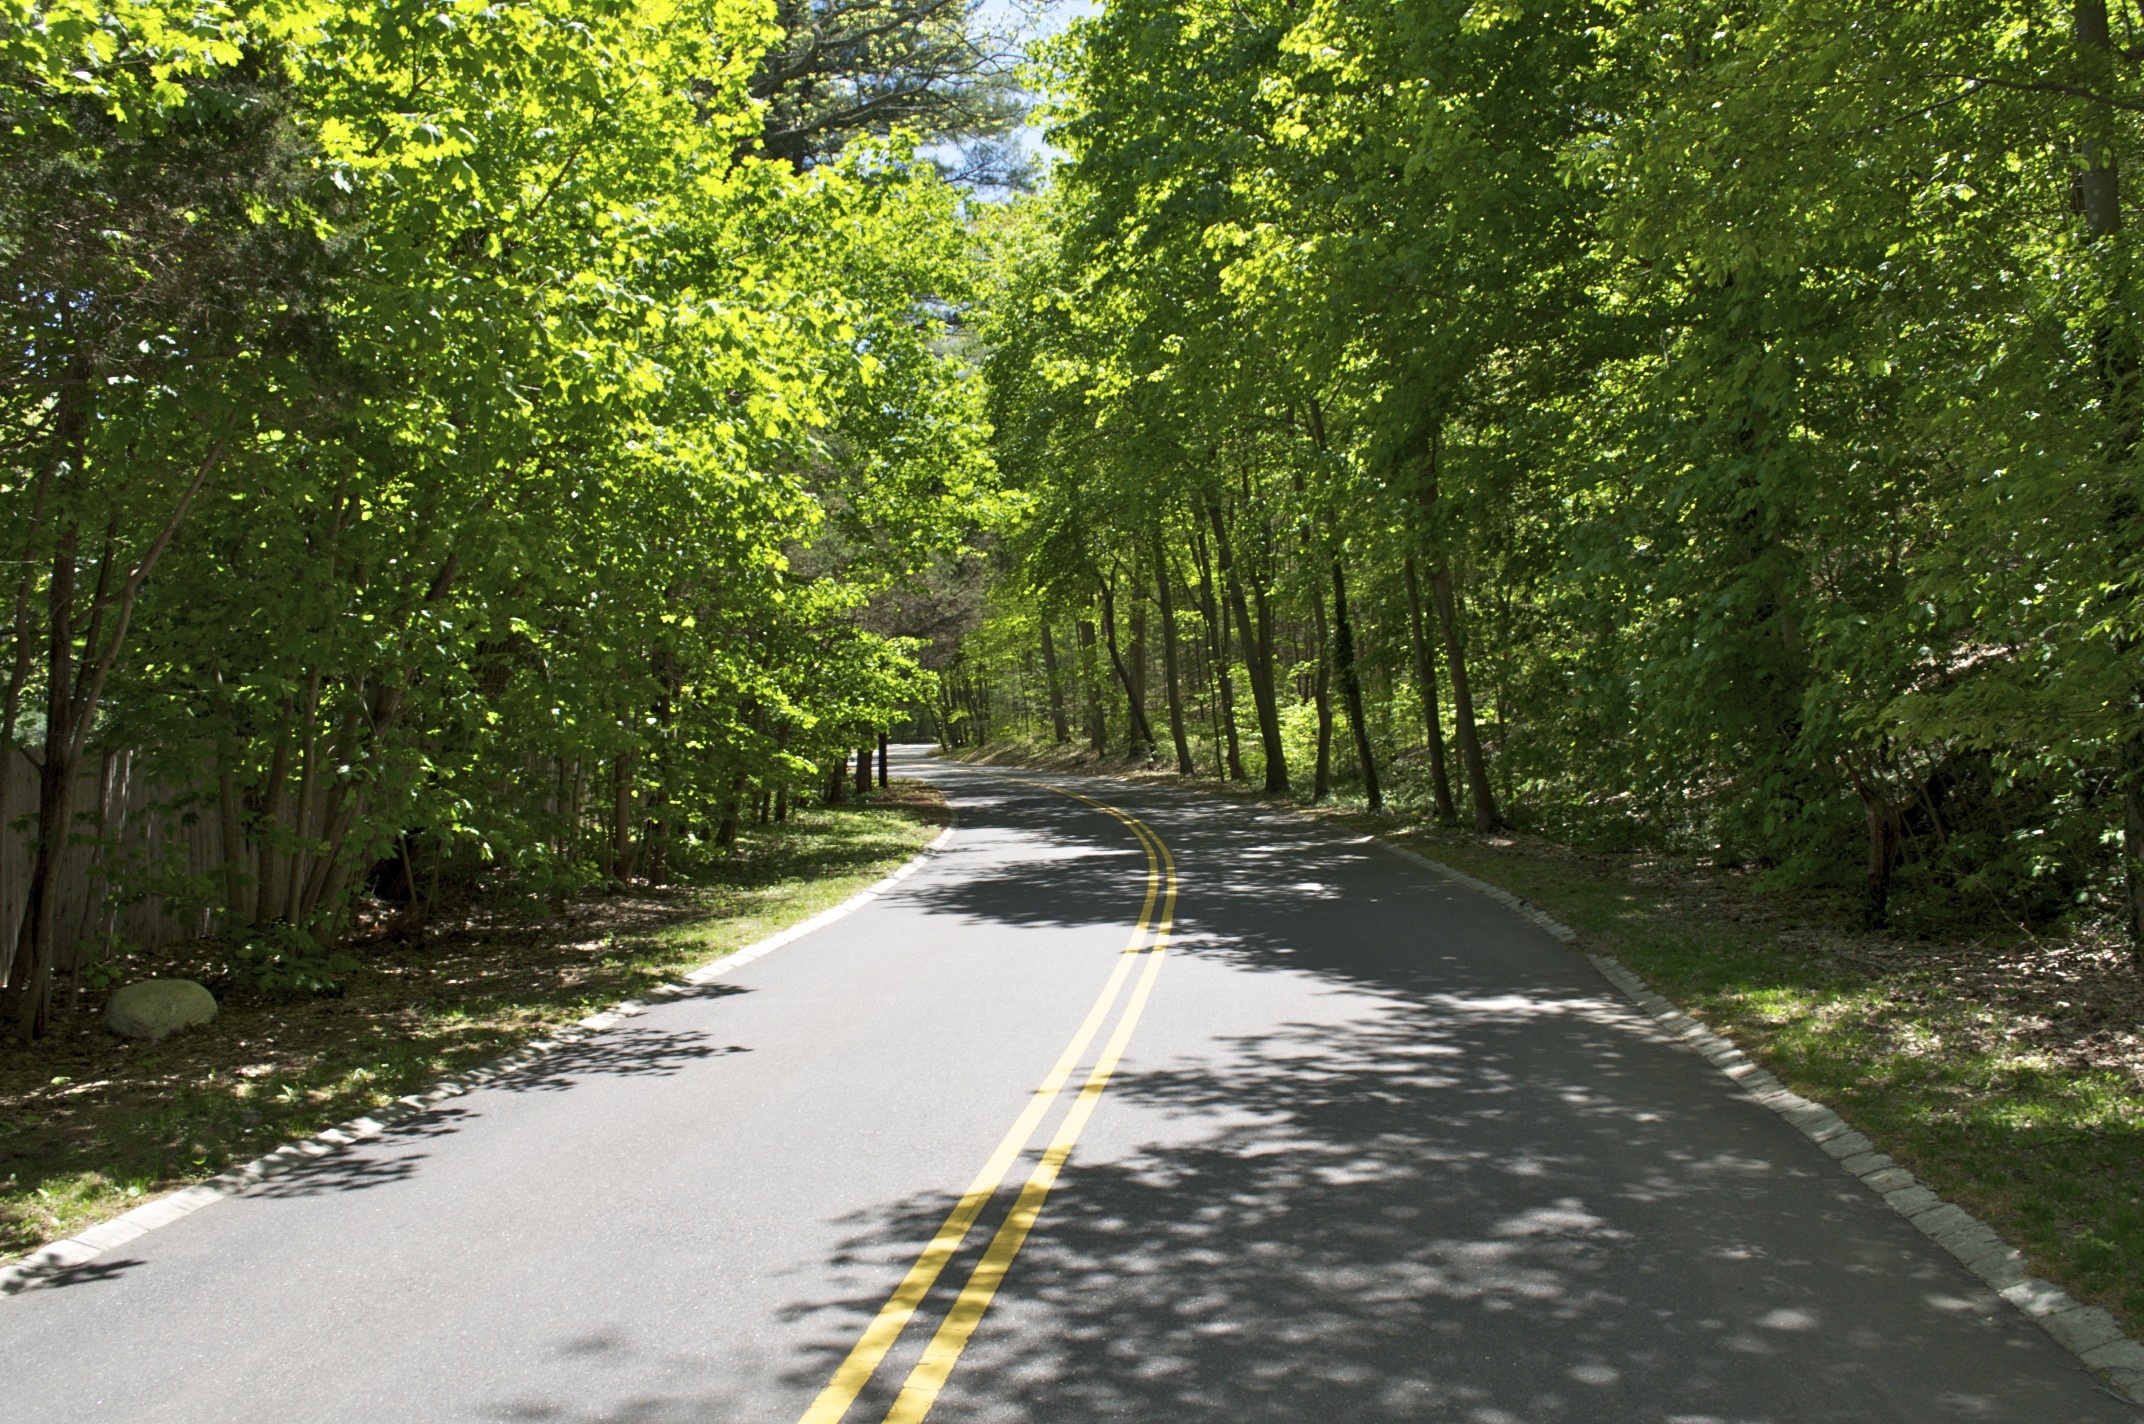
tree, nature, forest, road, trail, leaf, asphalt, green, autumn, lane, season, outdoors, woods, infrastructure, day, woodland, road surface, woody plant, nonbuilding structure